Gerard Leever

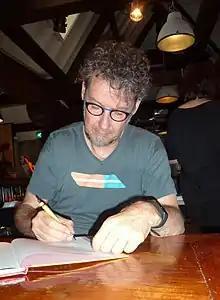

Gerard Leever (born 30 April 1960, Naarden) is a Dutch cartoonist. He is the winner of the 2006 Stripschapprijs.